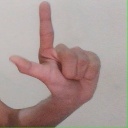
अक्षर: ल